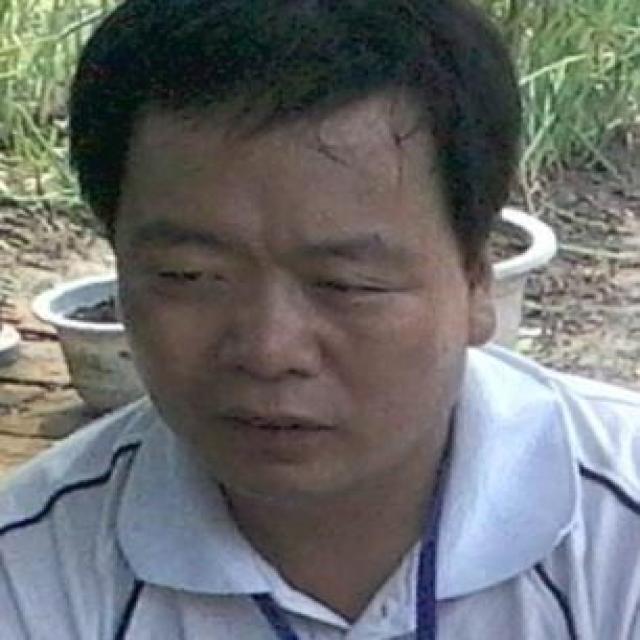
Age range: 45-64